Gary Morris

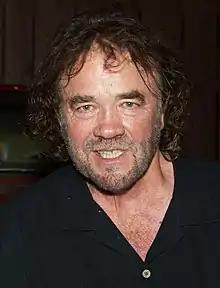
Morris in 2014

Gary Gwyn Morris (born December 7, 1948) is an American singer and stage actor who charted a string of hits on the country music charts throughout the 1980s.